Vehicle registration plates of Libya

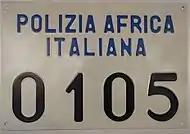

Libya requires its residents to register their motor vehicles and display vehicle registration plates. Current plates are European standard 520 mm × 110 mm.